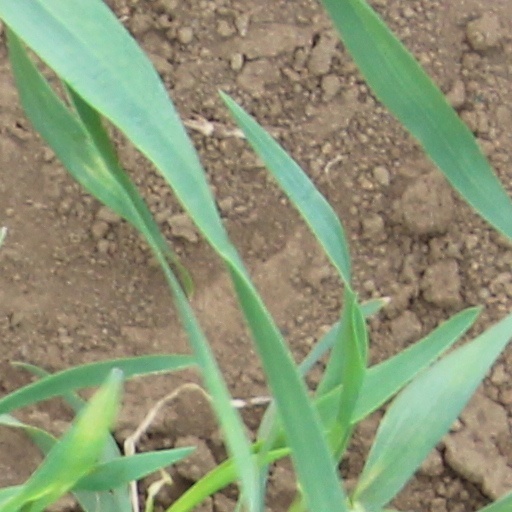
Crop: wheat